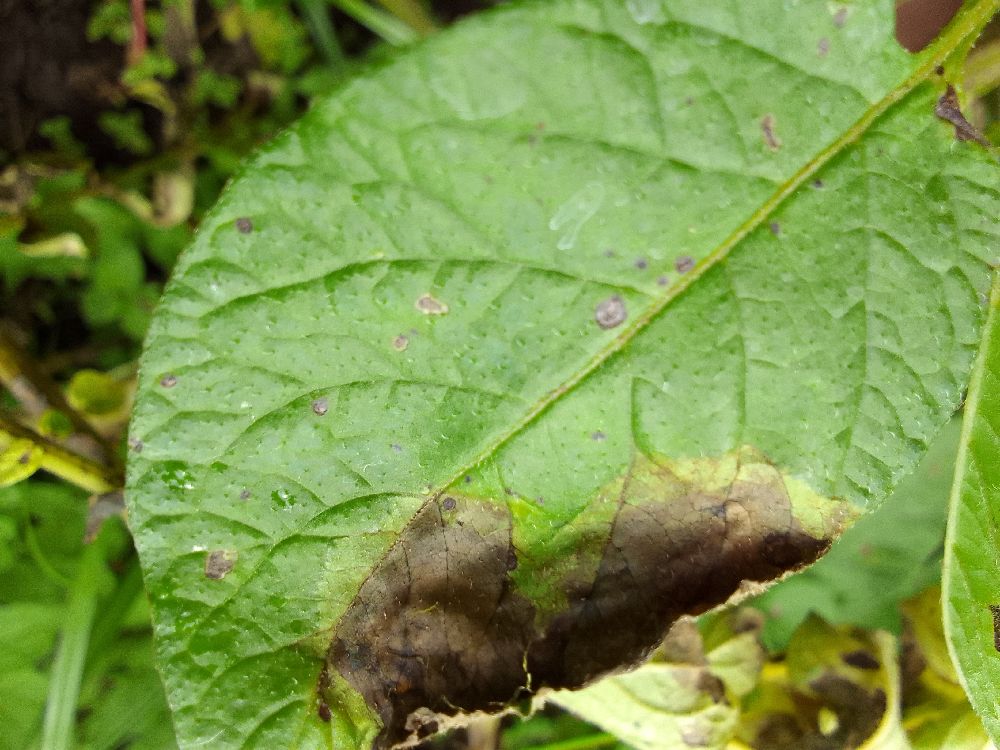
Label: Late blight